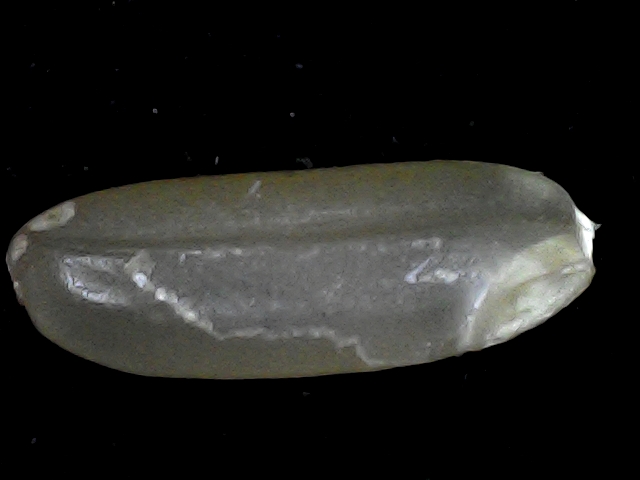
Rice variety: BR23